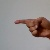
The image shows a hand gesture representing the letter 'G' in Indian Sign Language.